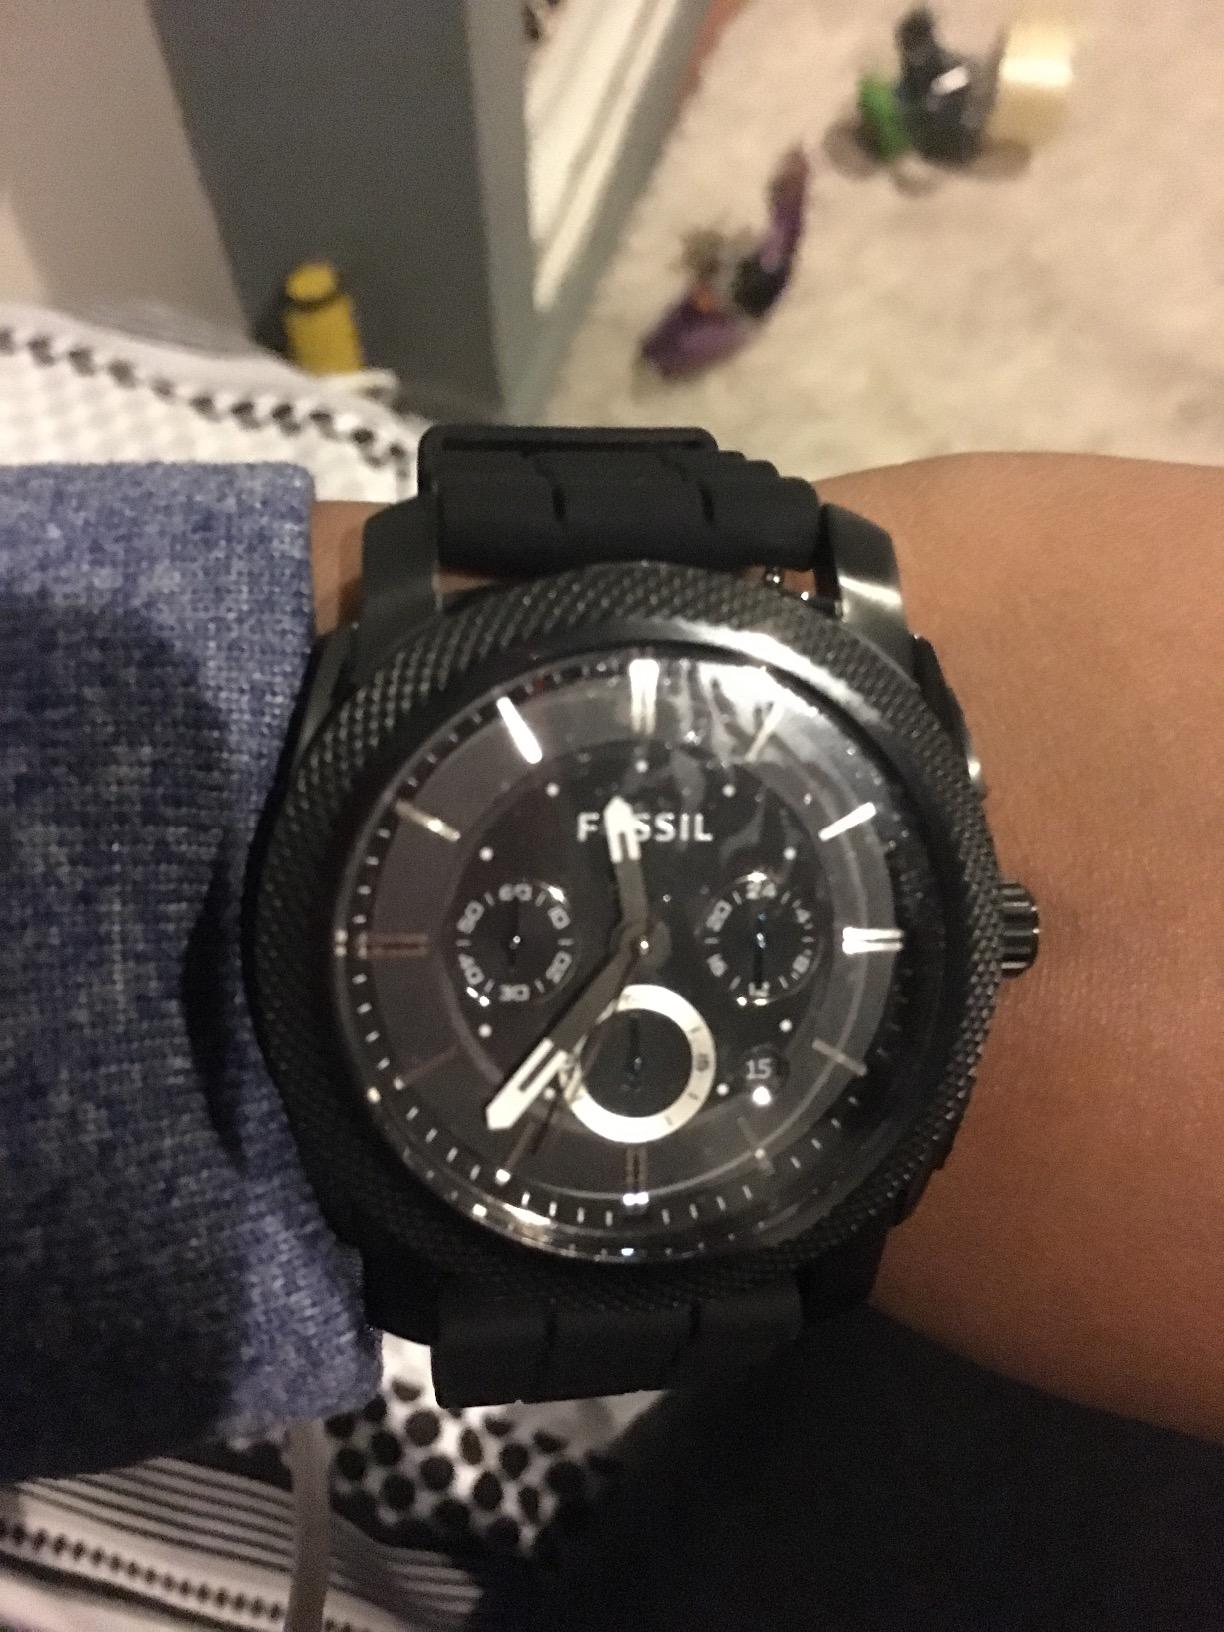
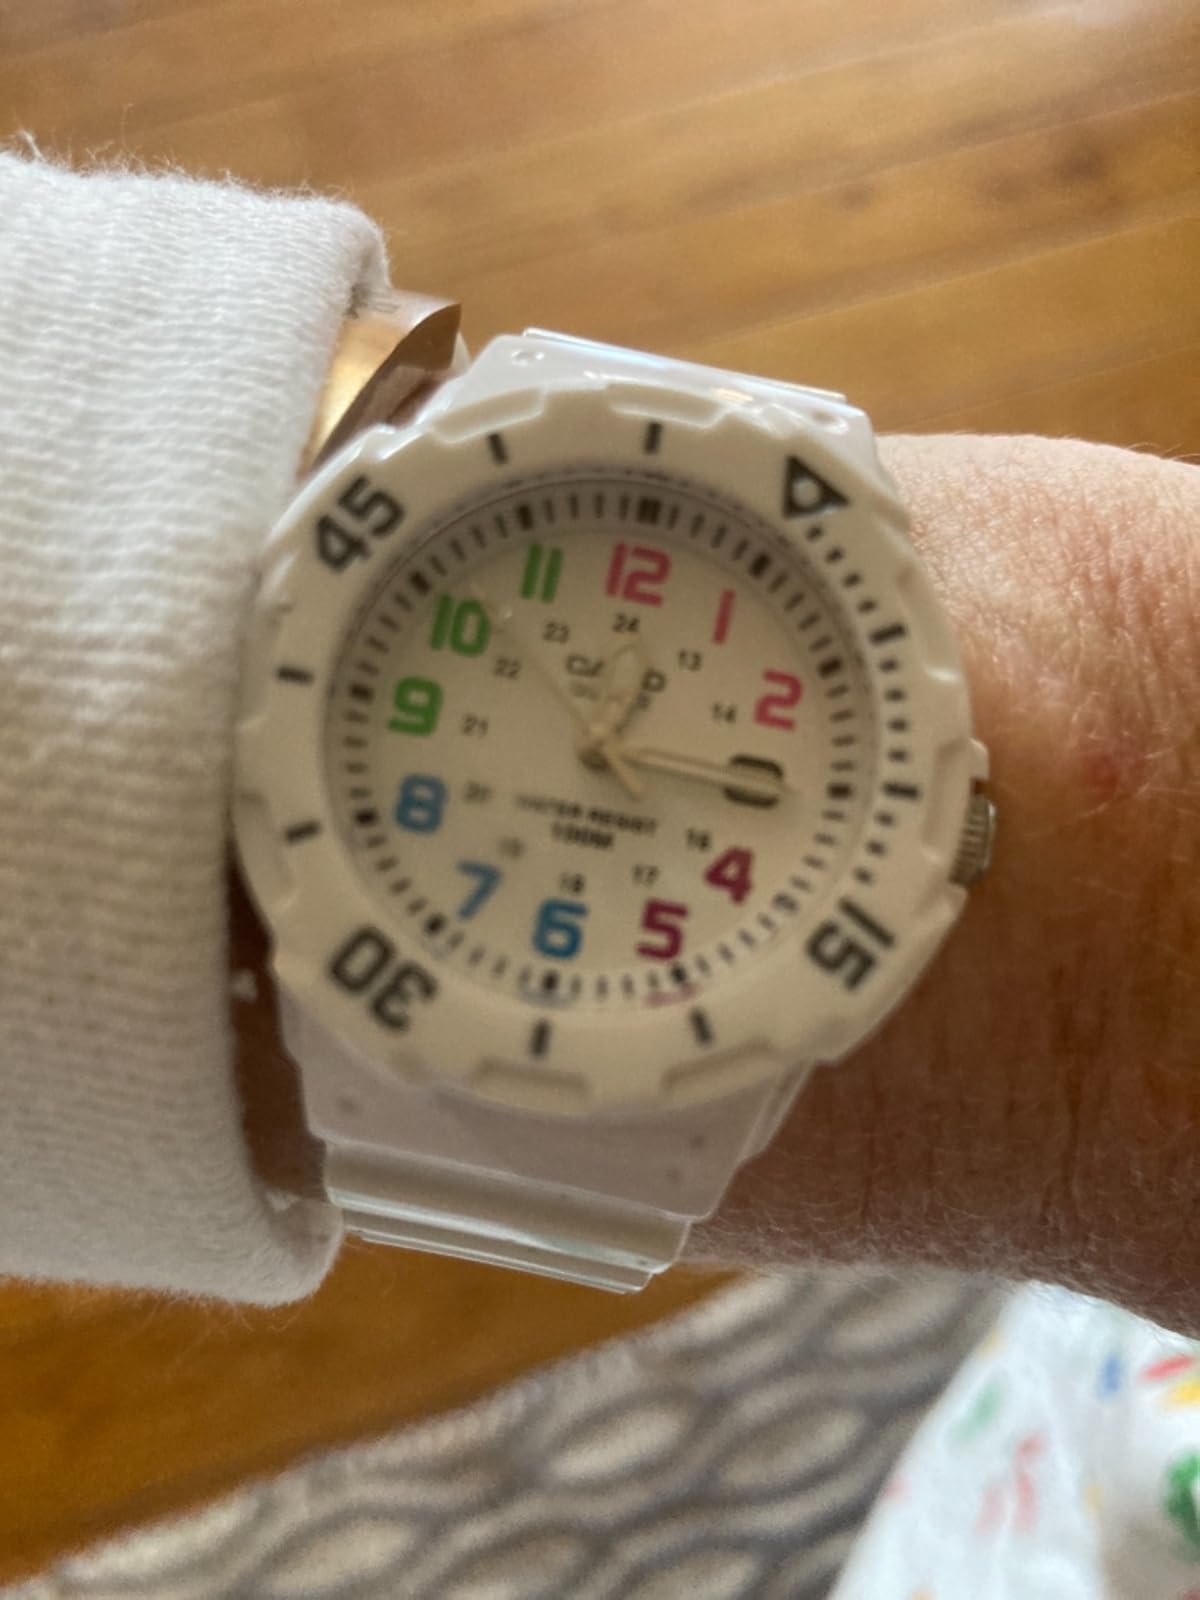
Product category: accessories_watch
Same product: no